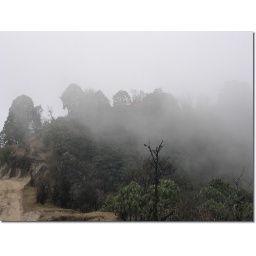
Up at around 3000m the afternoon clouds sweep over the mountains